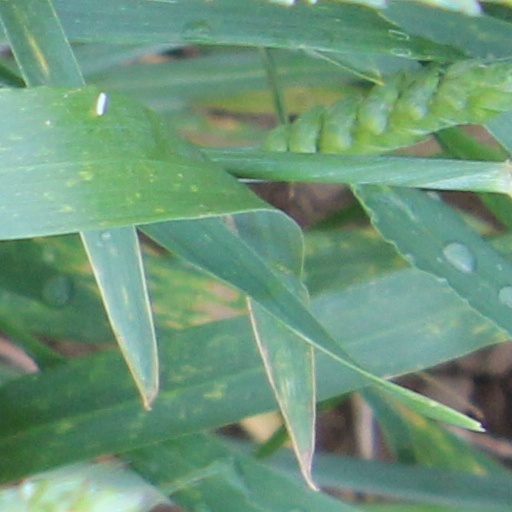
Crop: wheat